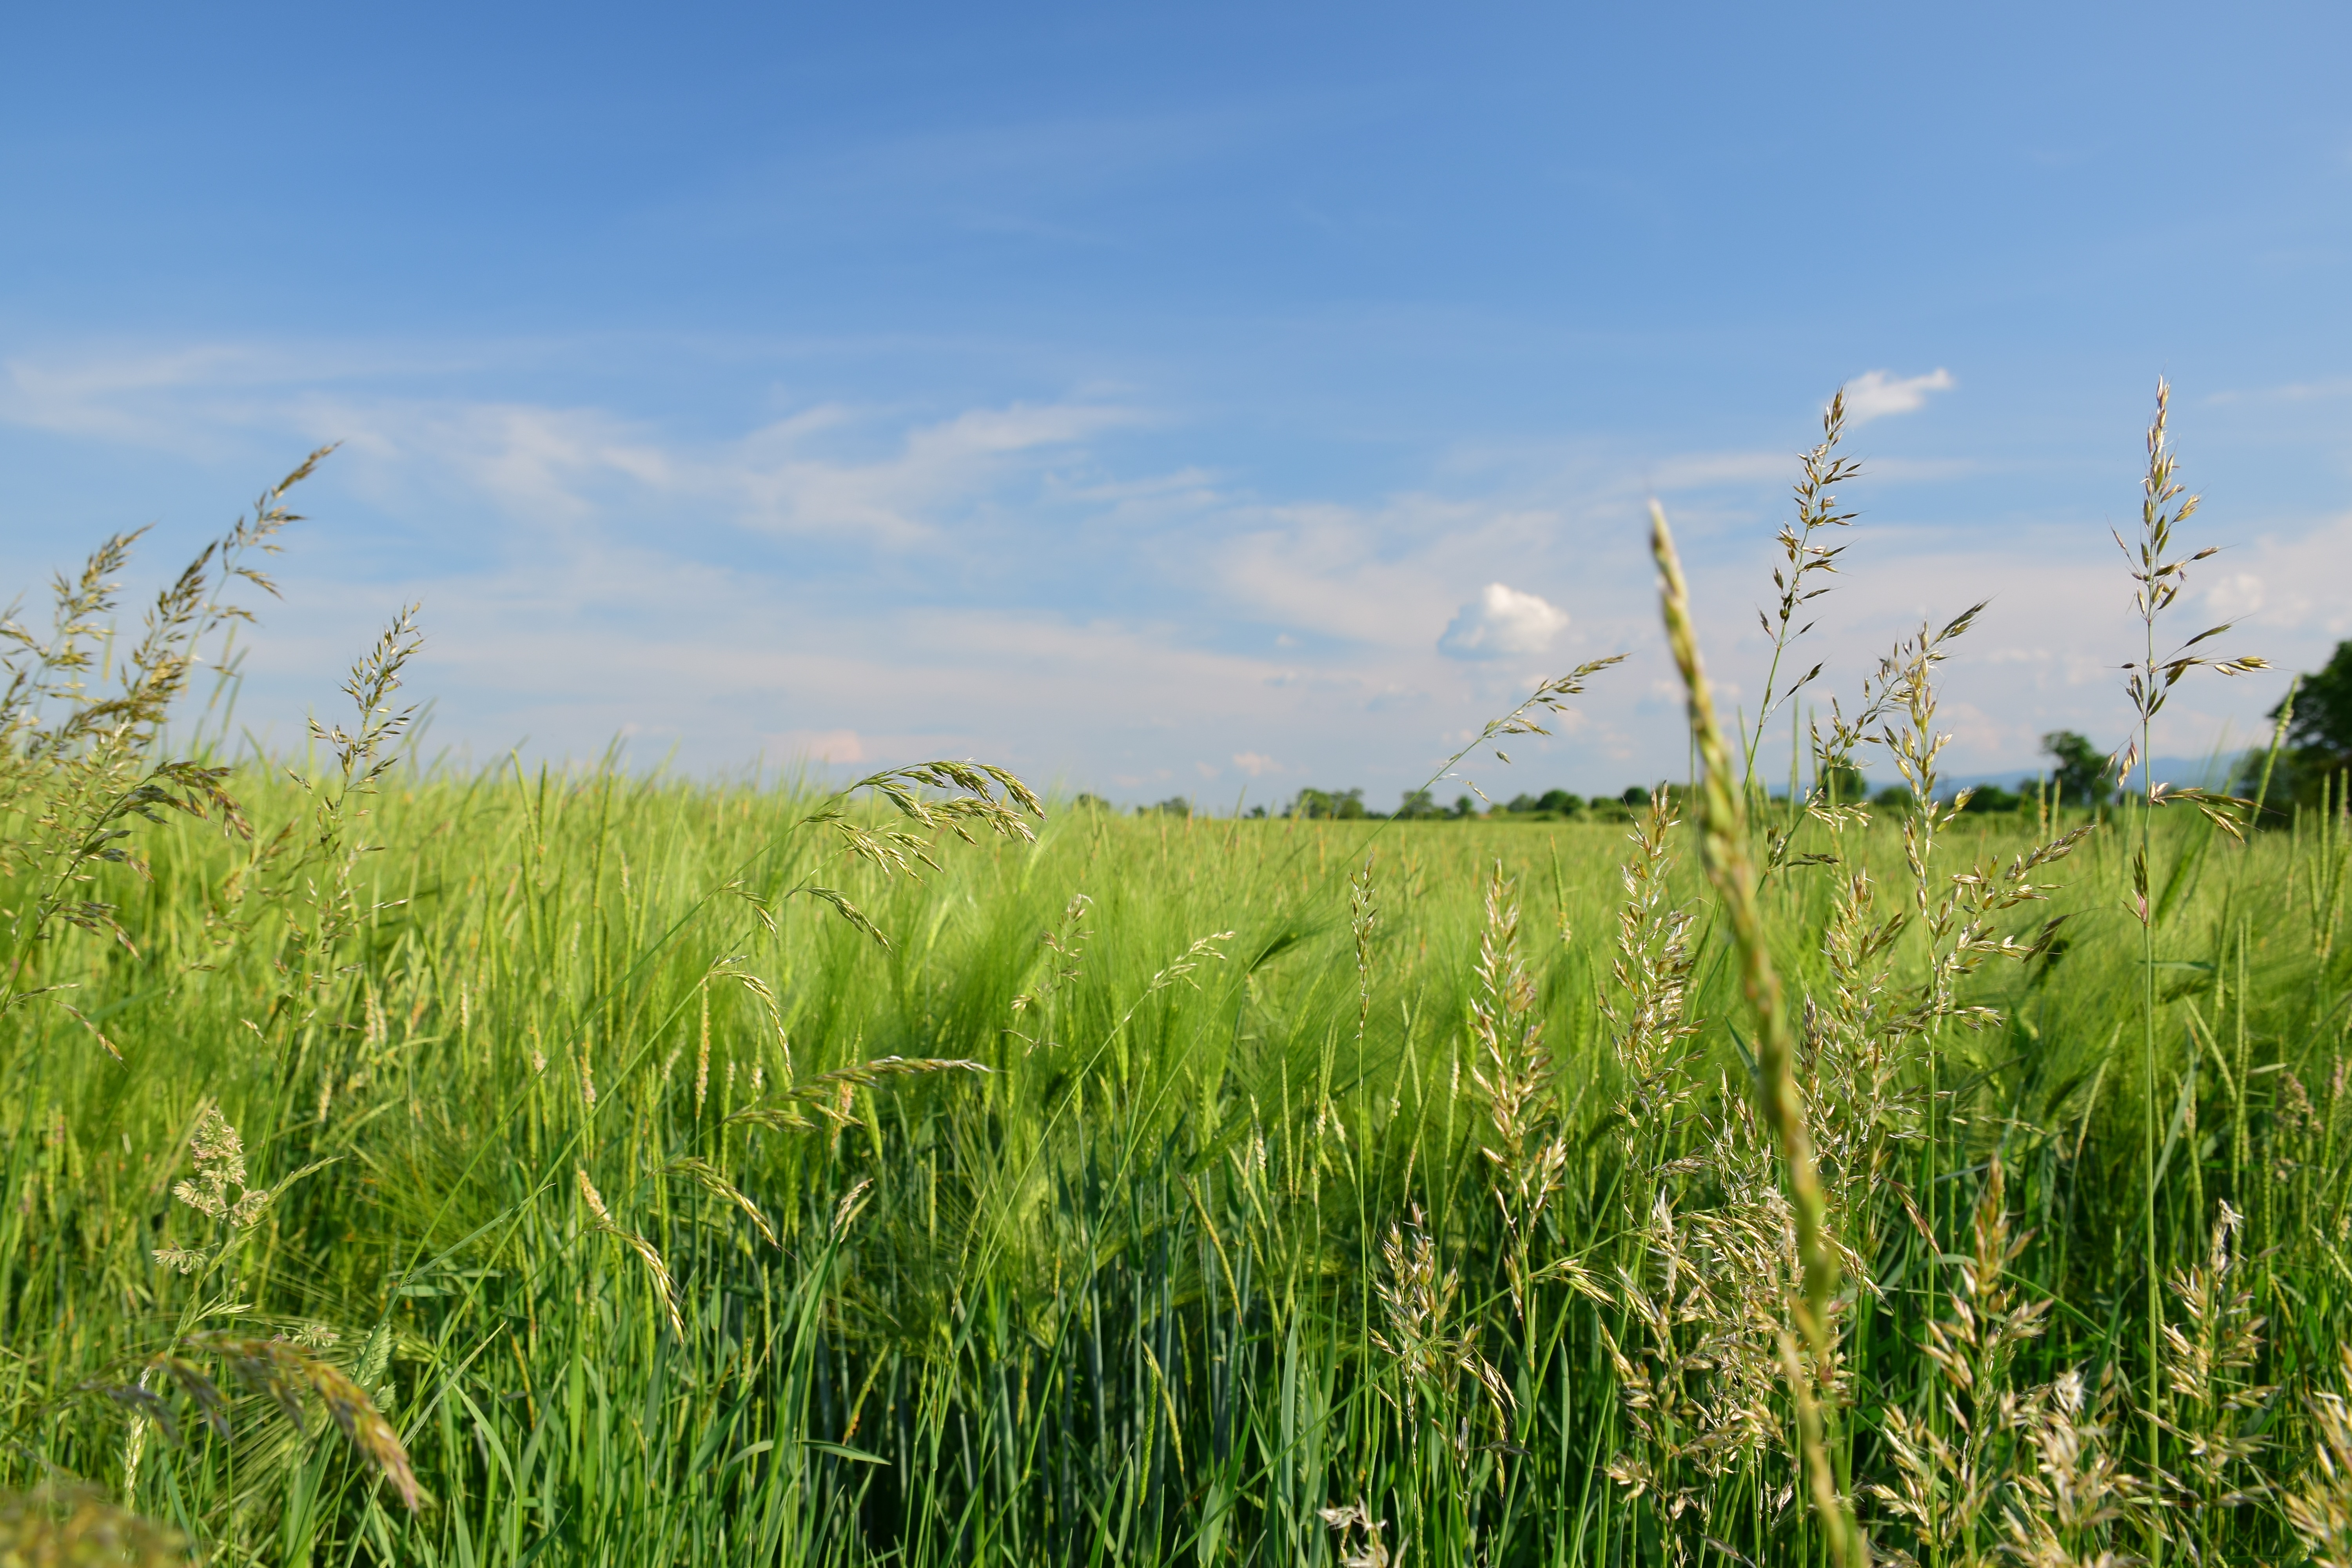
landscape, grass, horizon, marsh, plant, sky, field, lawn, meadow, wheat, prairie, flower, wind, food, spring, green, crop, scenic, pasture, blue, agriculture, plain, clouds, grassland, vision, wetland, habitat, mood, ecosystem, distant, steppe, rural area, bluegrass, paddy field, flowering plant, natural environment, geographical feature, grass family, land plant, phragmites